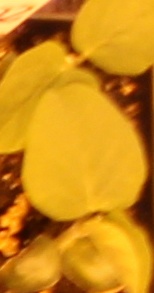
Label: Soybean